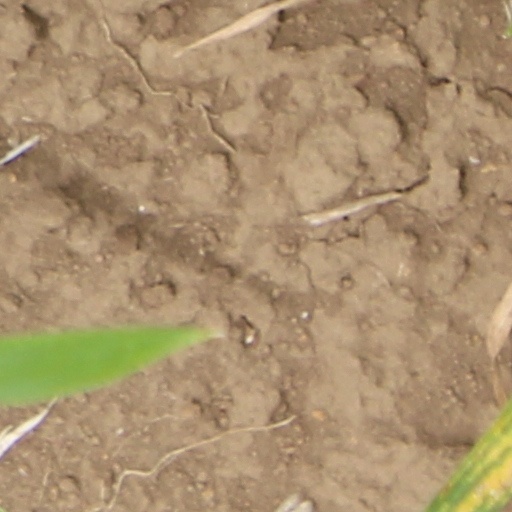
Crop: wheat